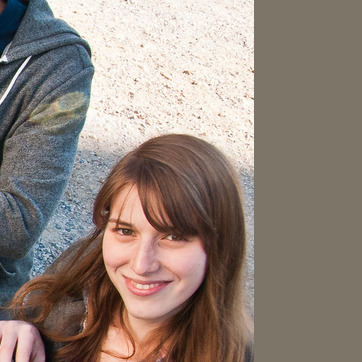
Material: hair